City of Dunedin Pipe Band (United States)

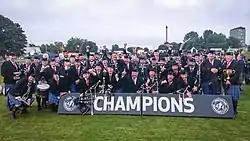

The band competes in contests throughout the Eastern United States sanctioned by the Eastern United States Pipe Band Association. In addition to the premier band in Grade 1, they also field bands in Grades 3, 4 and 5.